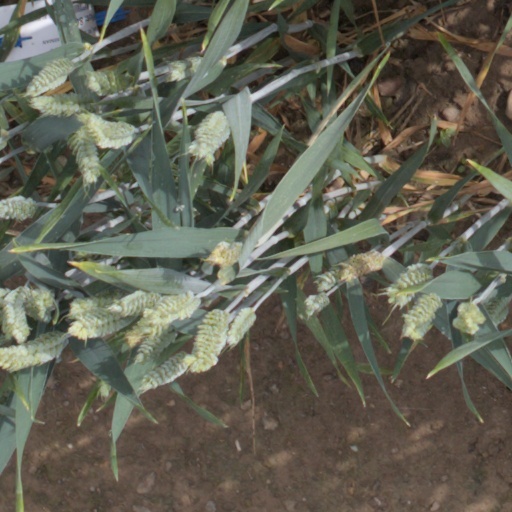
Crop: wheat